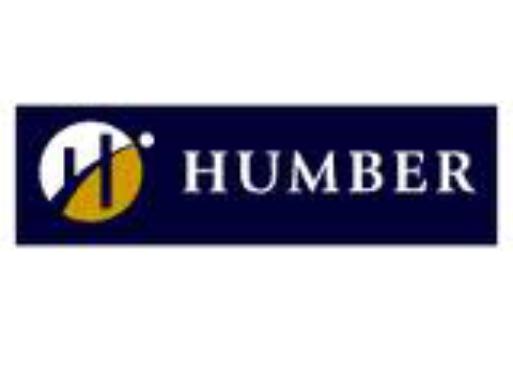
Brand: Humber-1
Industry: Others